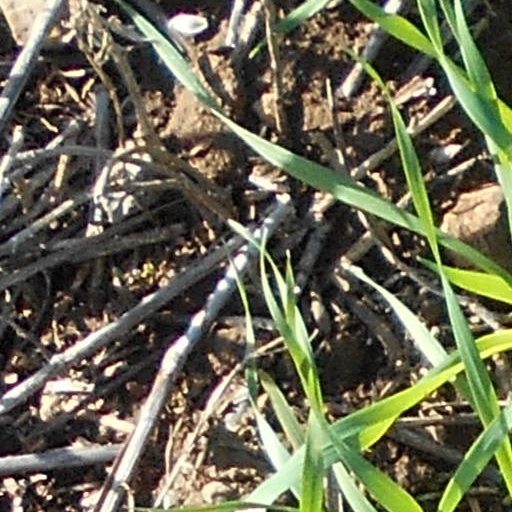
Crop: wheat